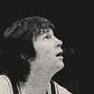
Age: 23